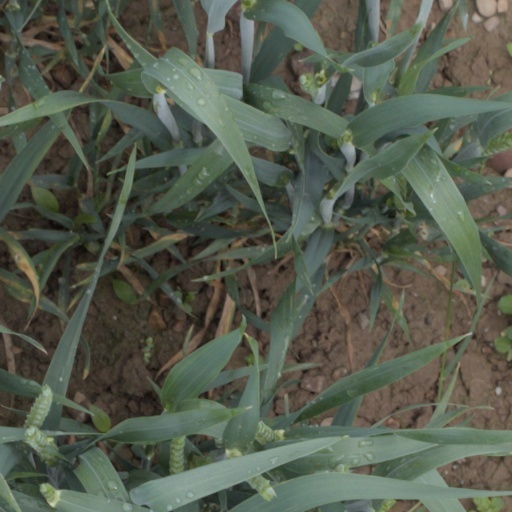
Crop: wheat